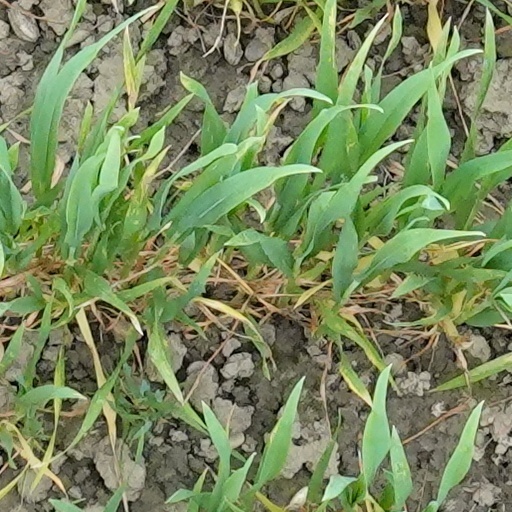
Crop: wheat